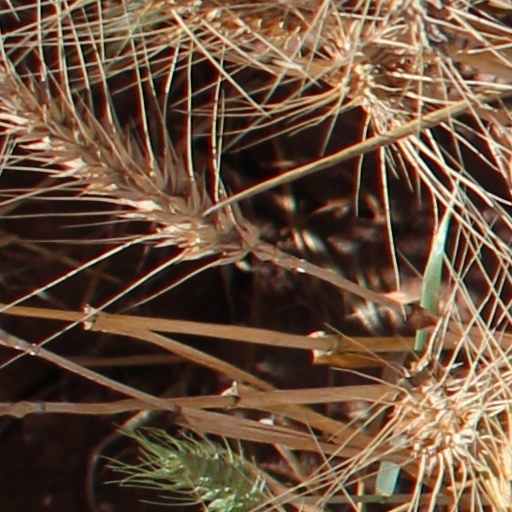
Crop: wheat